Beyond (1921 film)

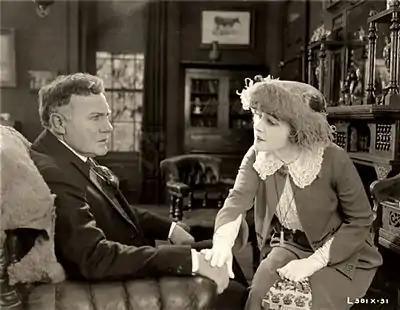
Film still of French and Clayton

The director, William Taylor told the "Los Angeles Times" in 1921 that, "motion pictures are in their occult age...mysticism has a strong grip on popular fancy, there are those who absorb with avidity every new idea in the subject, from the ouija board on. Others believe strongly in some one phase. But all, total scoffers included, are interested in what is said and done on the subject".